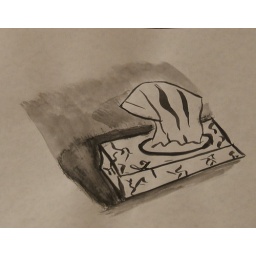
A kleenex box that was sitting near me. Medium is black Chinese ink (ground from an ink stick) on paper.